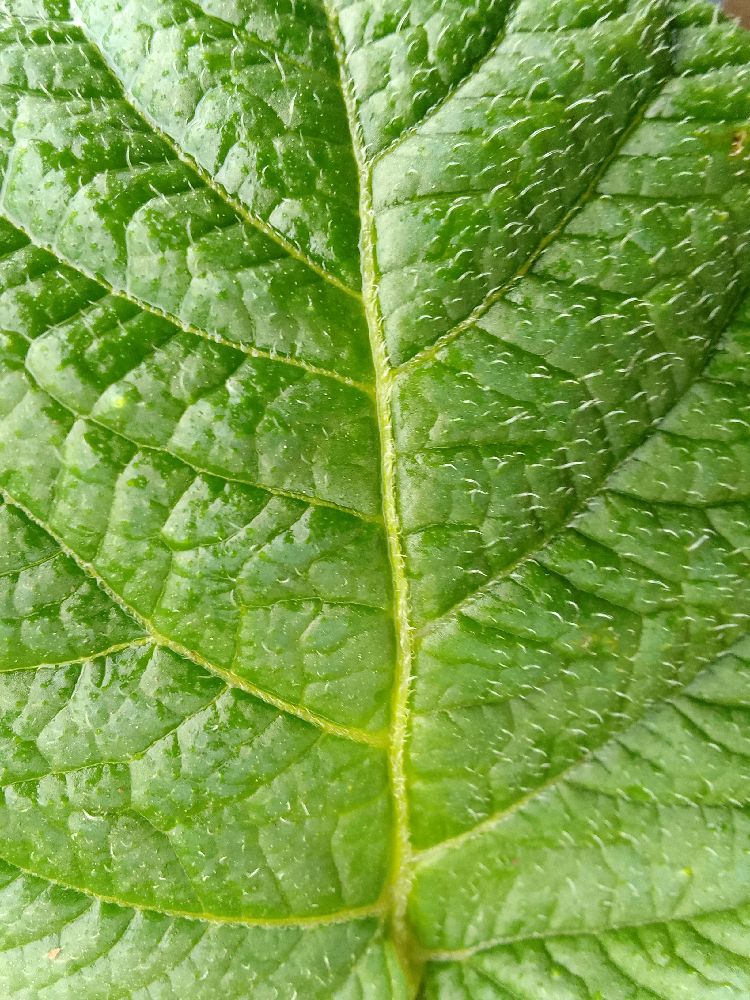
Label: Healthy